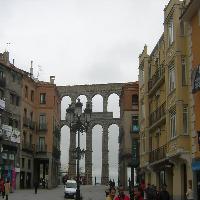
Weather: cloudy or overcast